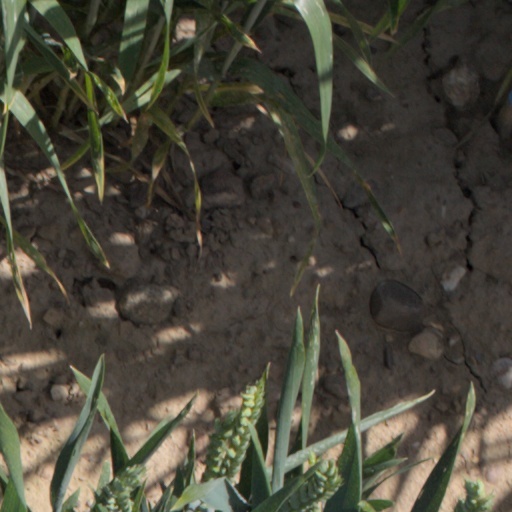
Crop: wheat